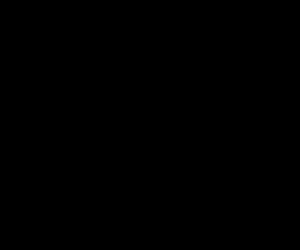
Un peptide cyclique est un polypeptide où l'amine terminale et le carboxyle terminal, l'amine terminale et une chaîne latérale, le carboxyle terminal et une chaîne latérale ou deux chaînes latérales sont liés par une liaison covalente, ce qui rend la molécule cyclique. De nombreux peptides cycliques ont été découverts dans la nature, et une pléthore a été synthétisée en laboratoire. Leur longueur varie de deux résidus d'acide aminé à plusieurs centaines. Ils ont de nombreuses applications en médecine et en biologie.
Pour introduire des médicaments dans le système nerveux central, une étape indispensable est le franchissement de la barrière hémato-encéphalique, ce qui est très difficile, car elle est remarquablement efficace pour protéger le milieu cérébral. C'est pourquoi il est important de trouver et mettre au point de nouvelles stratégies dans ce but. C'est une barrière dynamique, qui contrôle par des processus d'influx et d'efflux quelles molécules présentes dans le sang pourront passer dans le milieu liquide qui baigne le cerveau, le liquide cérébrospinal : aliments, médicaments, drogues, xénobiotiques. Environ 98 % des médicaments envisageables pour soigner le système nerveux central, et tout particulièrement le cerveau, ne la franchissent pas.